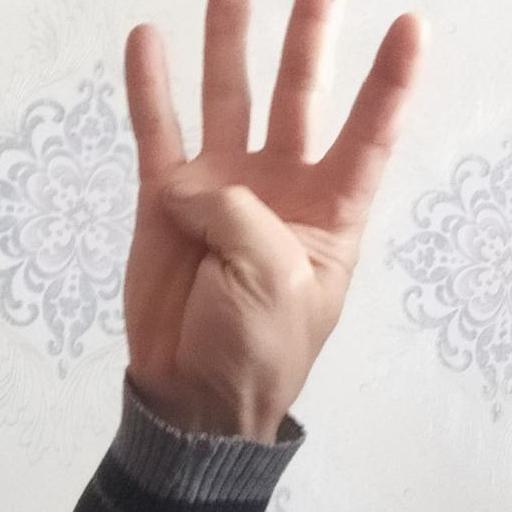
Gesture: four